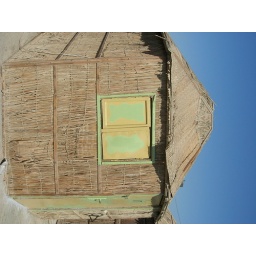
My shack! Where i stayed for 3 weeks in a sleeping bag on the floor.